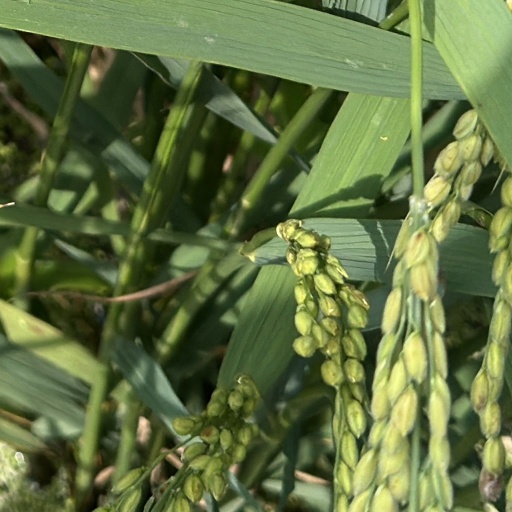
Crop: rice